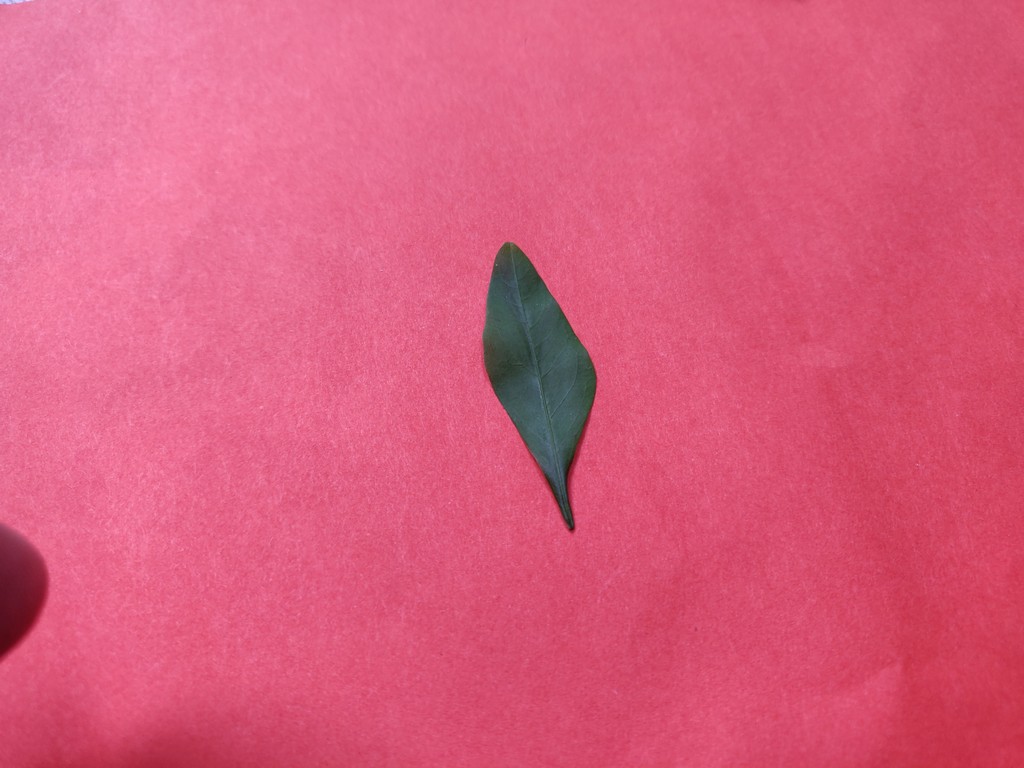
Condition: Healthy
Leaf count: single
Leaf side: front